Christian Friele

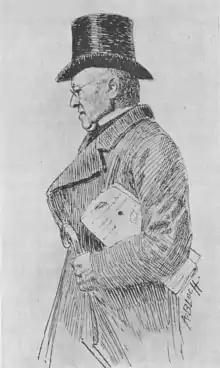
A black-and-white drawing of a middle-aged man dressed in a long coat. He wears glasses and a beaver hat. In his left arm are a walking stick and a copy of a newspaper.

Christian Frederik Gotfried Friele (22 May 182124 January 1899) was a Norwegian newspaper editor. Born in Bergen to a prosperous family, he received a deficient education, but managed nevertheless to find his way into the conservative "Morgenbladet" newspaper. As its editor-in-chief, he became known for his wit and sharp-tongued remarks; he ruthlessly derided key contemporary political figures as "clerical lutefisk" and "royal stable jacks". In the 1884 impeachment case against Prime Minister Christian August Selmer, Friele sided with Selmer, and retreated from his position as editor of "Morgenbladet" following the court's verdict. Firmly believing that orders of merit would compromise his integrity as editor, he twice declined the offer of being rewarded the Order of St. Olav.